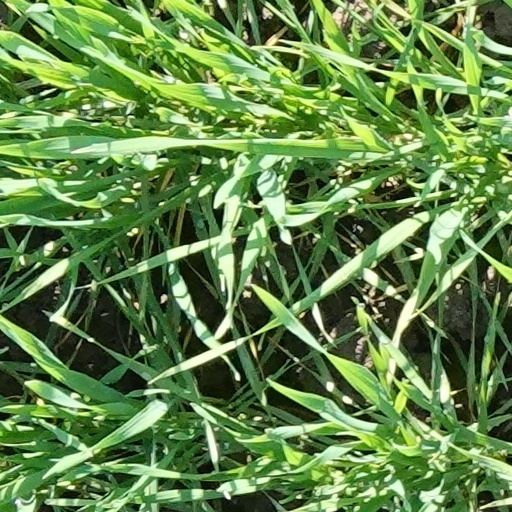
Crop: wheat